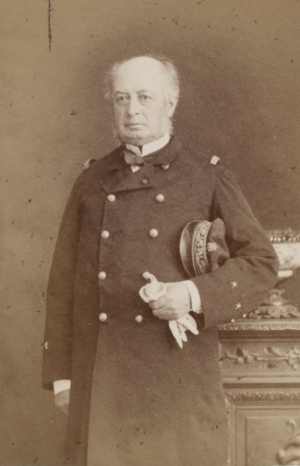
Charles Dumas-Vence
Charles Dumas-Vence var en fransk admiral, diplomat og hydrograf.